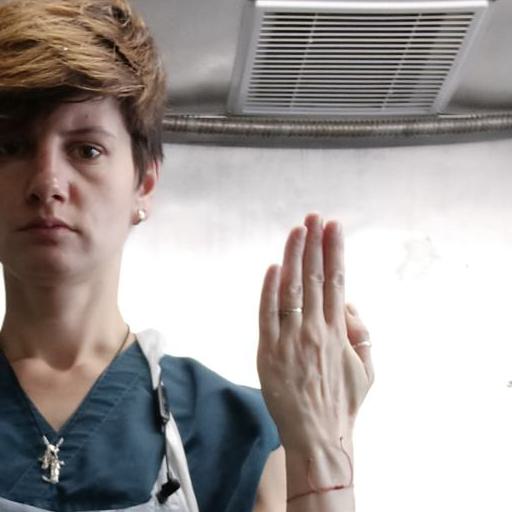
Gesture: stop_inverted